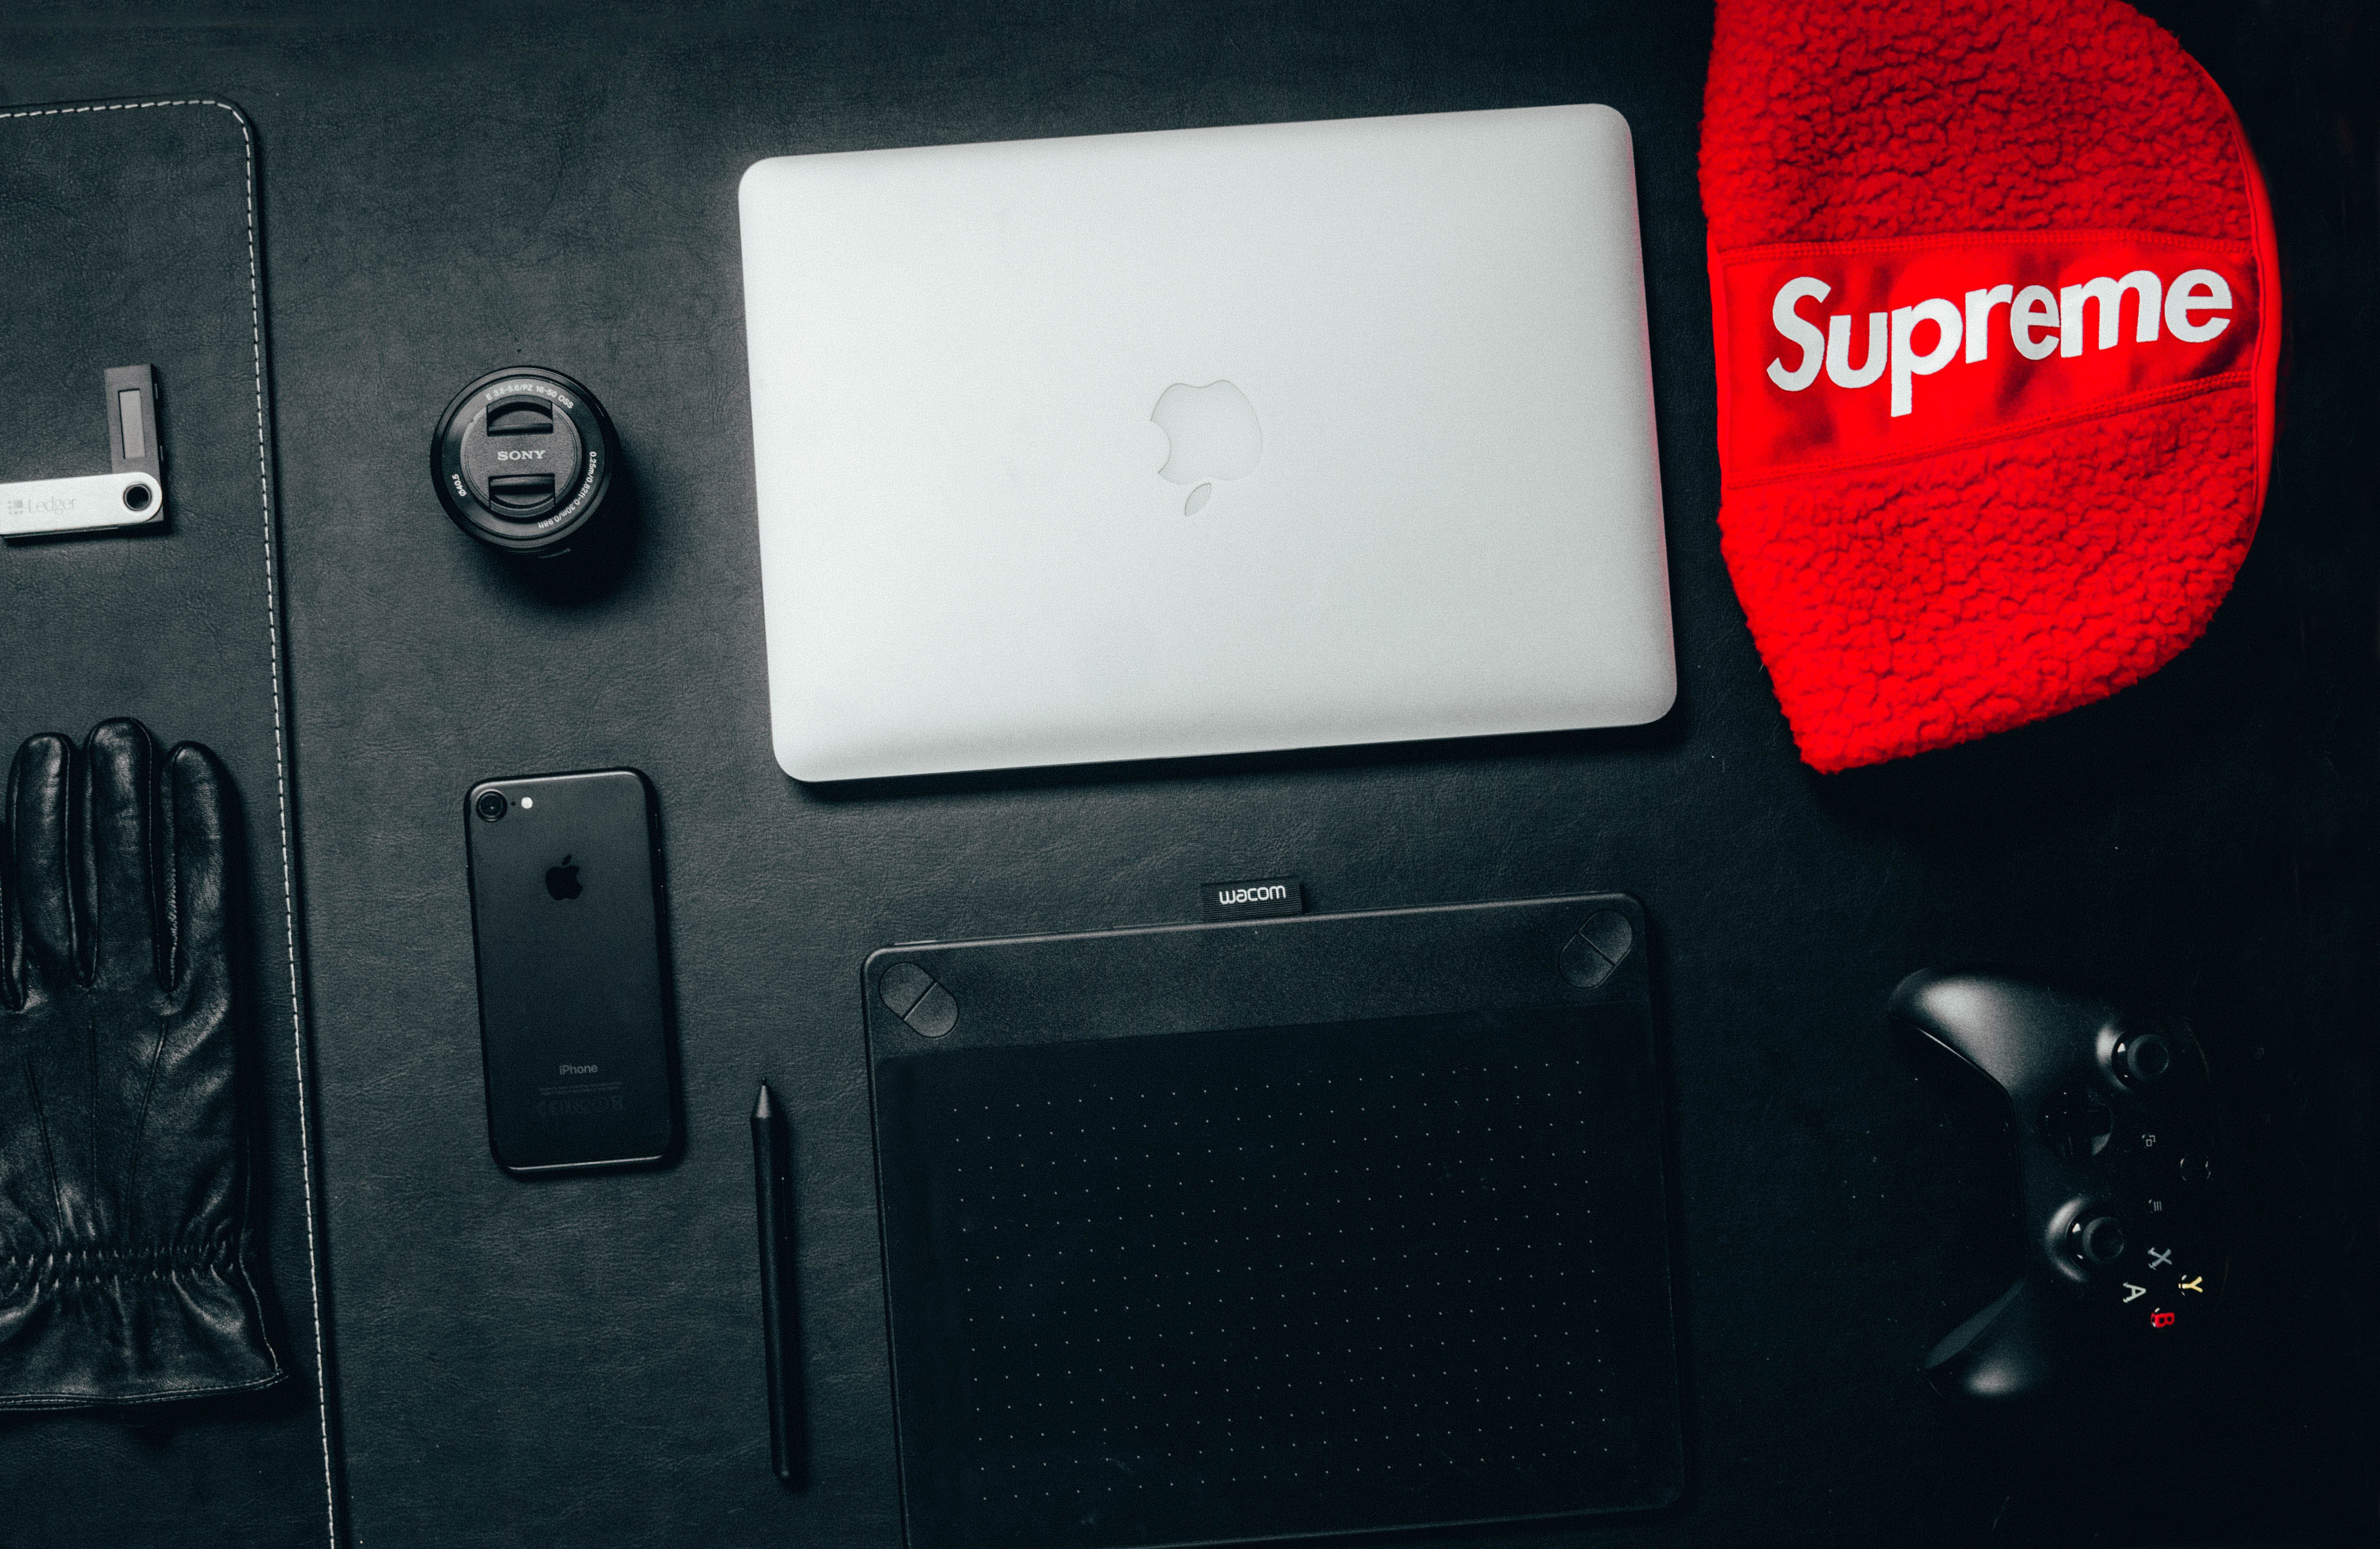
red, technology, electronic device, electronics, gadget, display device, multimedia